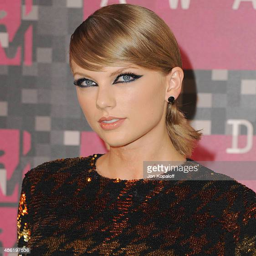
country pop artist arrives at awards